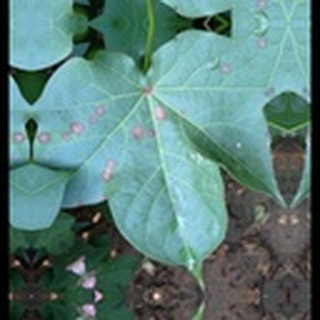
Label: cotton_target_spot